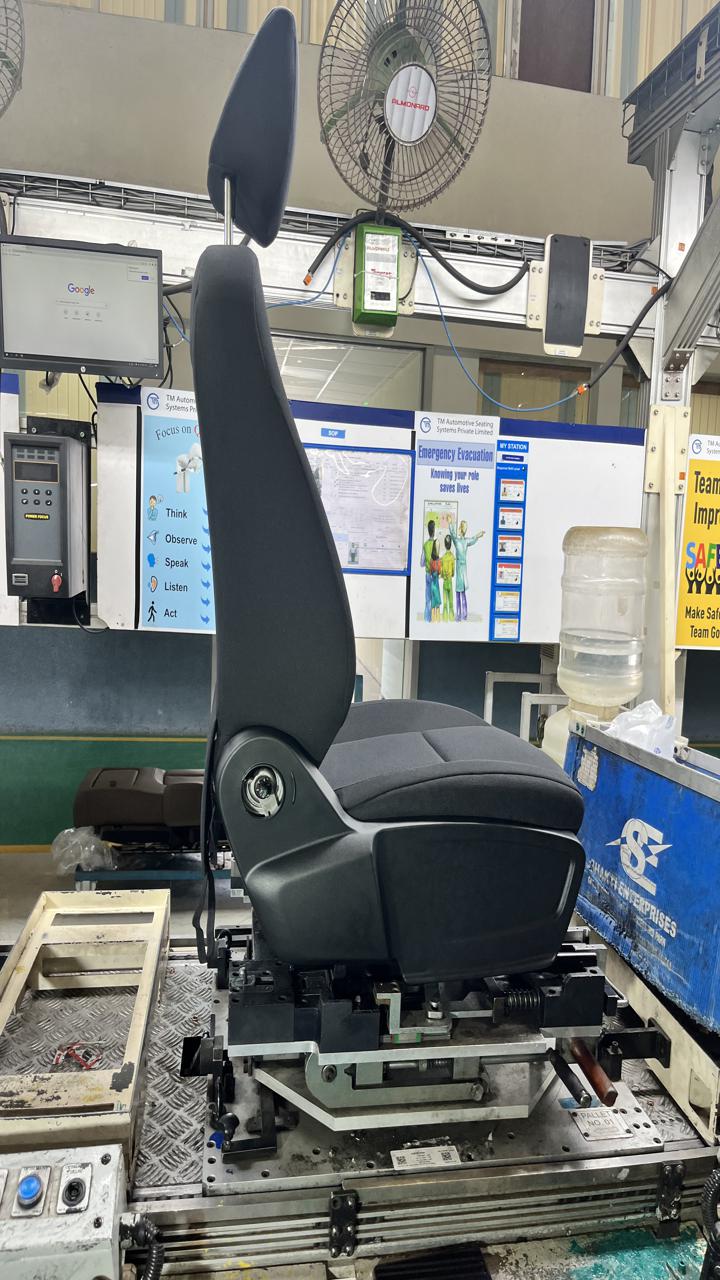
Label: No knob